Championship ring

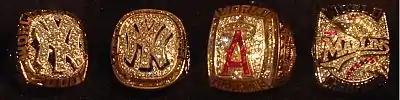
World Series rings on exhibit at the National Baseball Hall of Fame and Museum. The rings feature diamonds and other kinds of precious stones on it.

Championship rings are typically made of yellow or white gold with diamonds and other precious stones. They usually include the team name, team logo, and the championship number (usually indicated in Roman numerals for the NFL's Super Bowl wins). Championship ring policies differ between the four major professional leagues. NHL and MLB owners pay for the cost of the rings. The NFL pays up to $5,000 per ring for up to 150 rings for teams that win the Super Bowl. Teams can distribute any number of rings but must pay for any additional costs, and may offer lesser rings at their discretion. The NBA standardized its championship ring from 1969 through 1983; presently the winning team selects its own design and the league covers the cost of the rings.